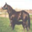
Label: horse